Schwarzschwanenreich

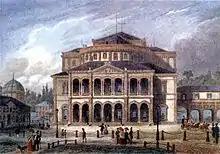
Hoftheater Karlsruhe, the location of the opera's premiere

("Realm of the Black Swan"), Op. 7, is an opera in German in three acts composed by Siegfried Wagner in 1910 to his own libretto. It premiered on 5 November 1918 in Karlsruhe at the court theatre "".